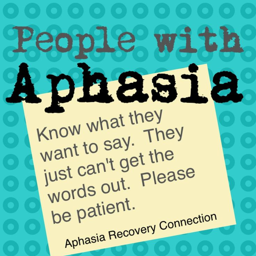
the posters can be shared so you can help us reach and teach .